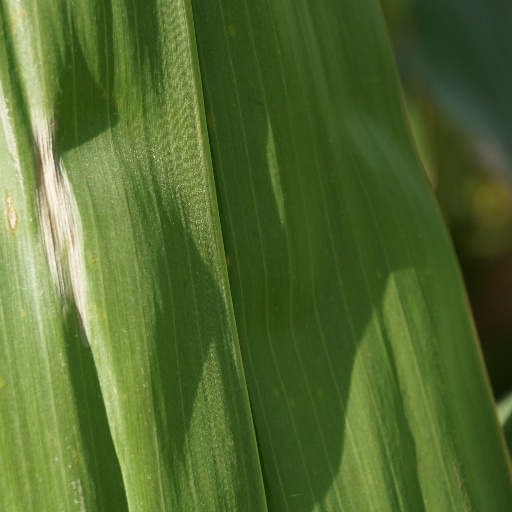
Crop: maize; corn